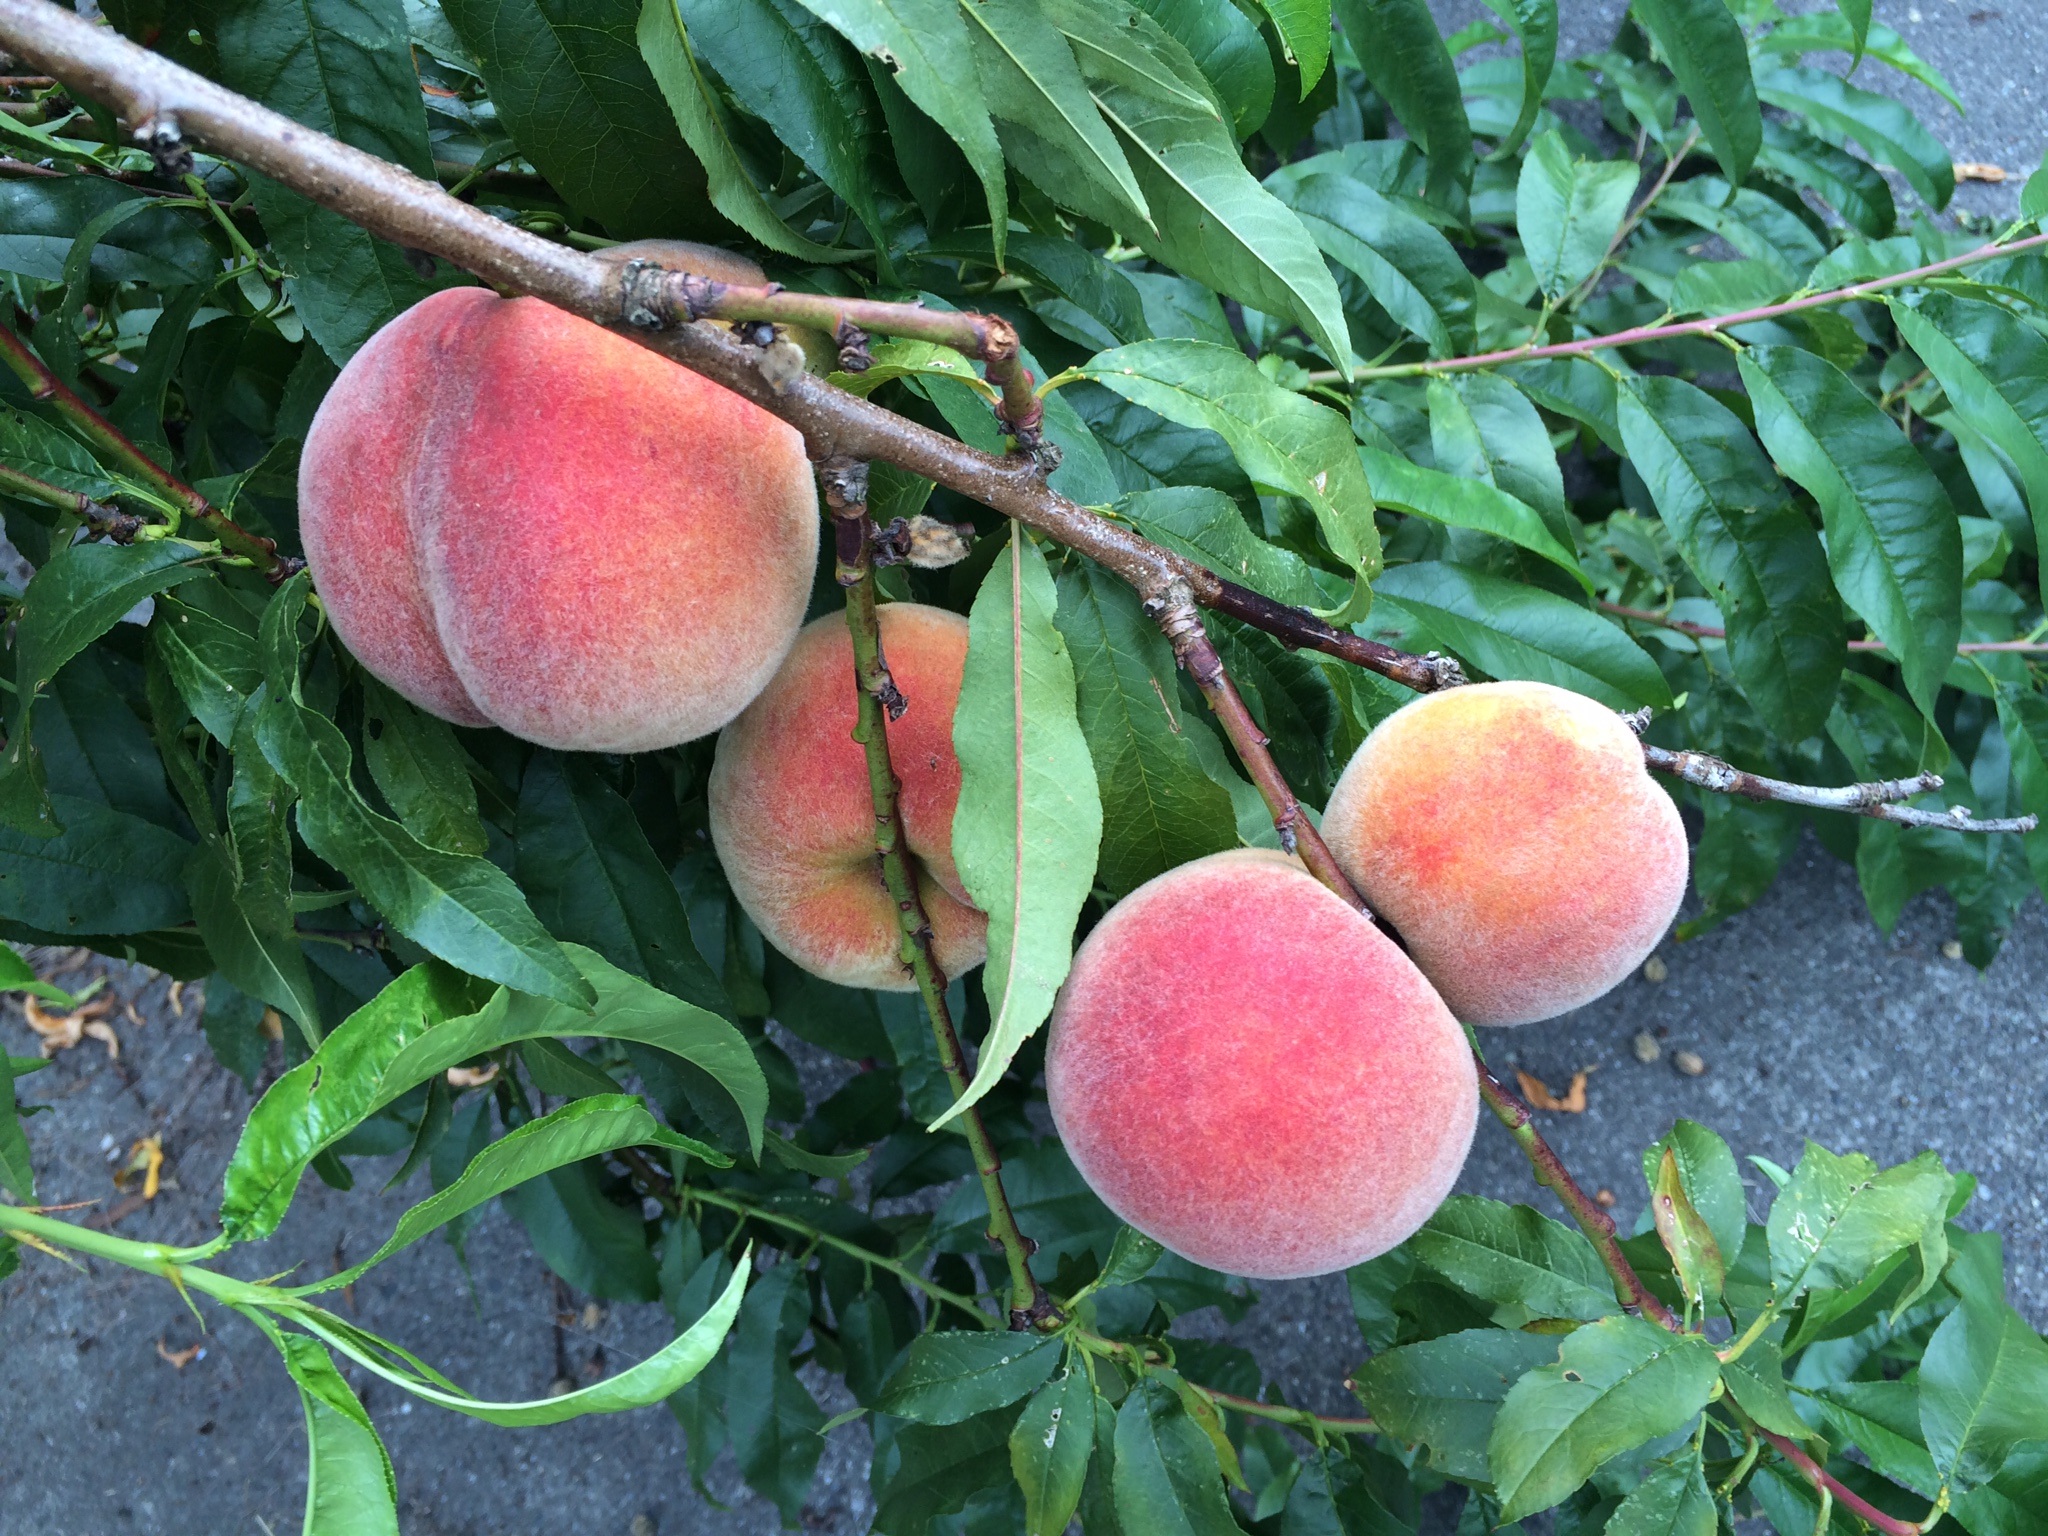
plant, fruit, flower, summer, ripe, food, produce, peach, peaches, flowering plant, rose family, damson, land plant, rose order